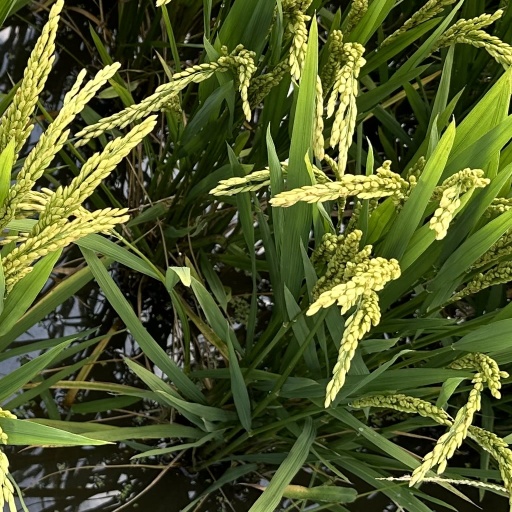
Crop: rice